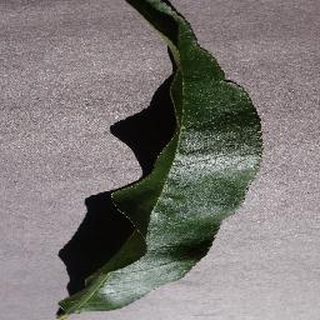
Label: healthy_peach